Answer in natural language. How many Beds are visible in the scene? Choose between the following options: 3, 1, 2, 4 or 0
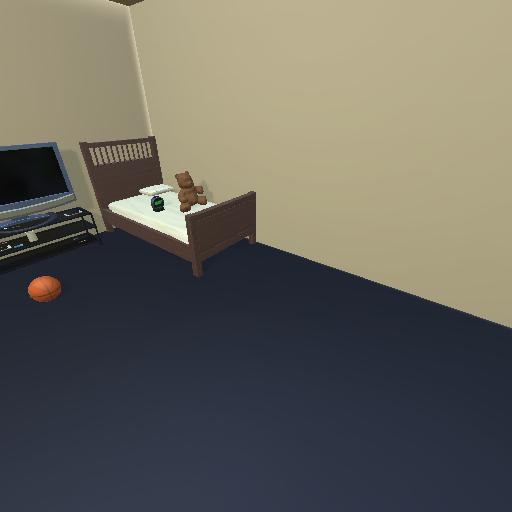
<answer>1</answer>